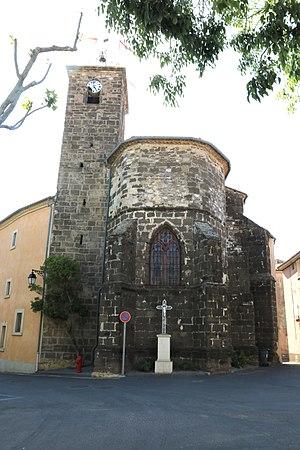
Adissan (Hérault) - chevet et clocher de l'église Saint-Adrien
Adissan est une commune française située dans le département de l'Hérault en région Occitanie. Ses habitants sont appelés les Adissanais.